Green laver
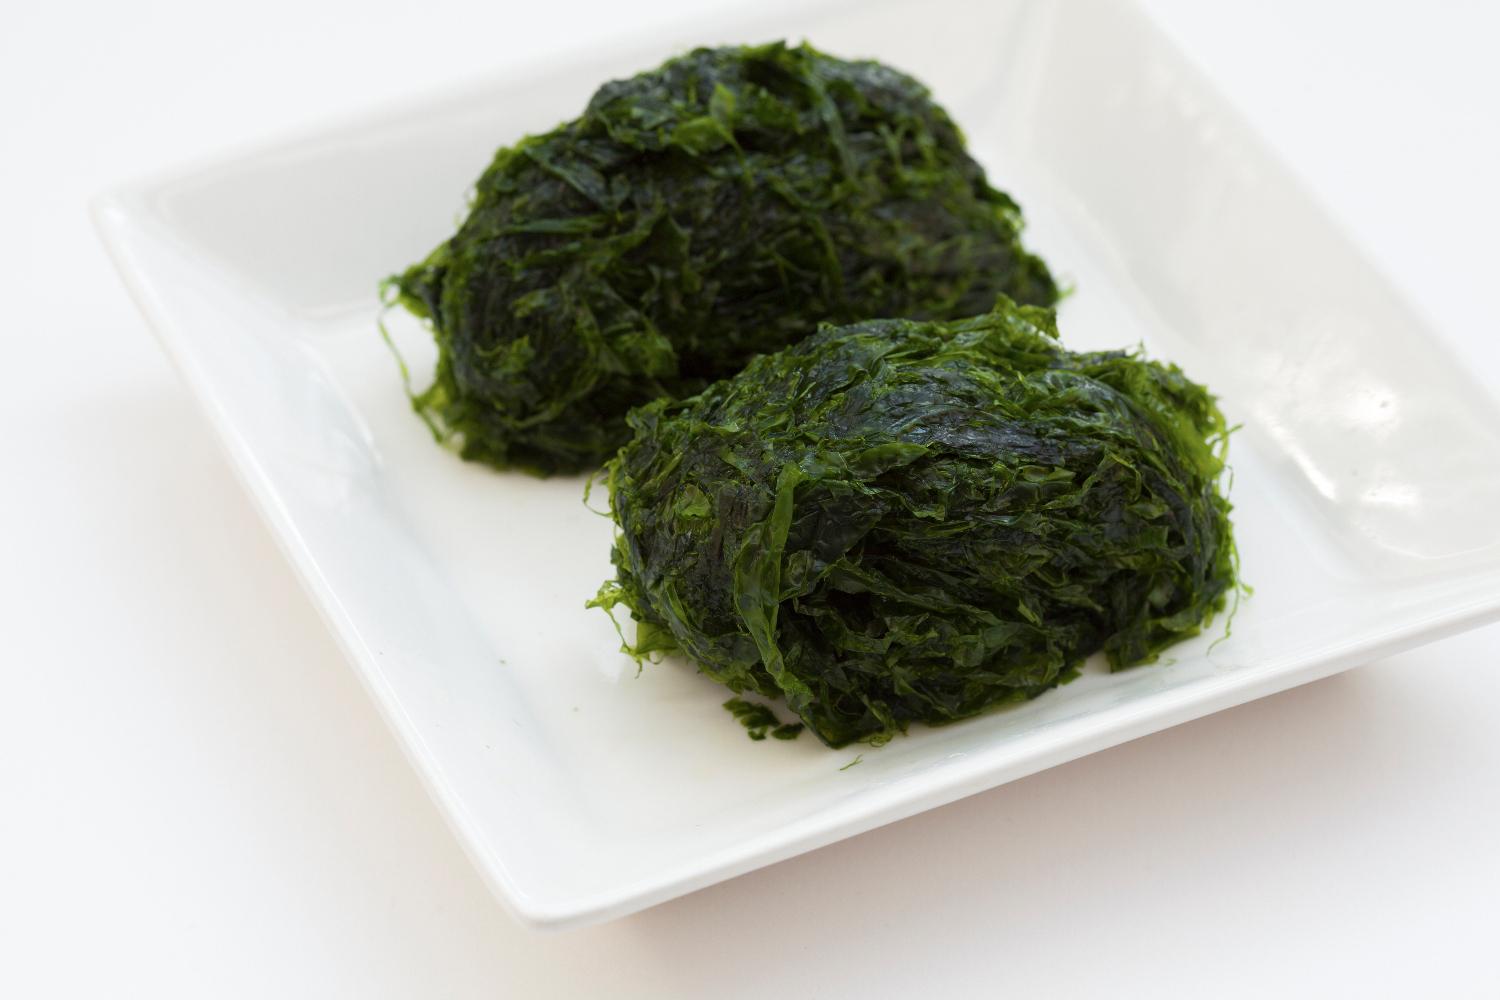
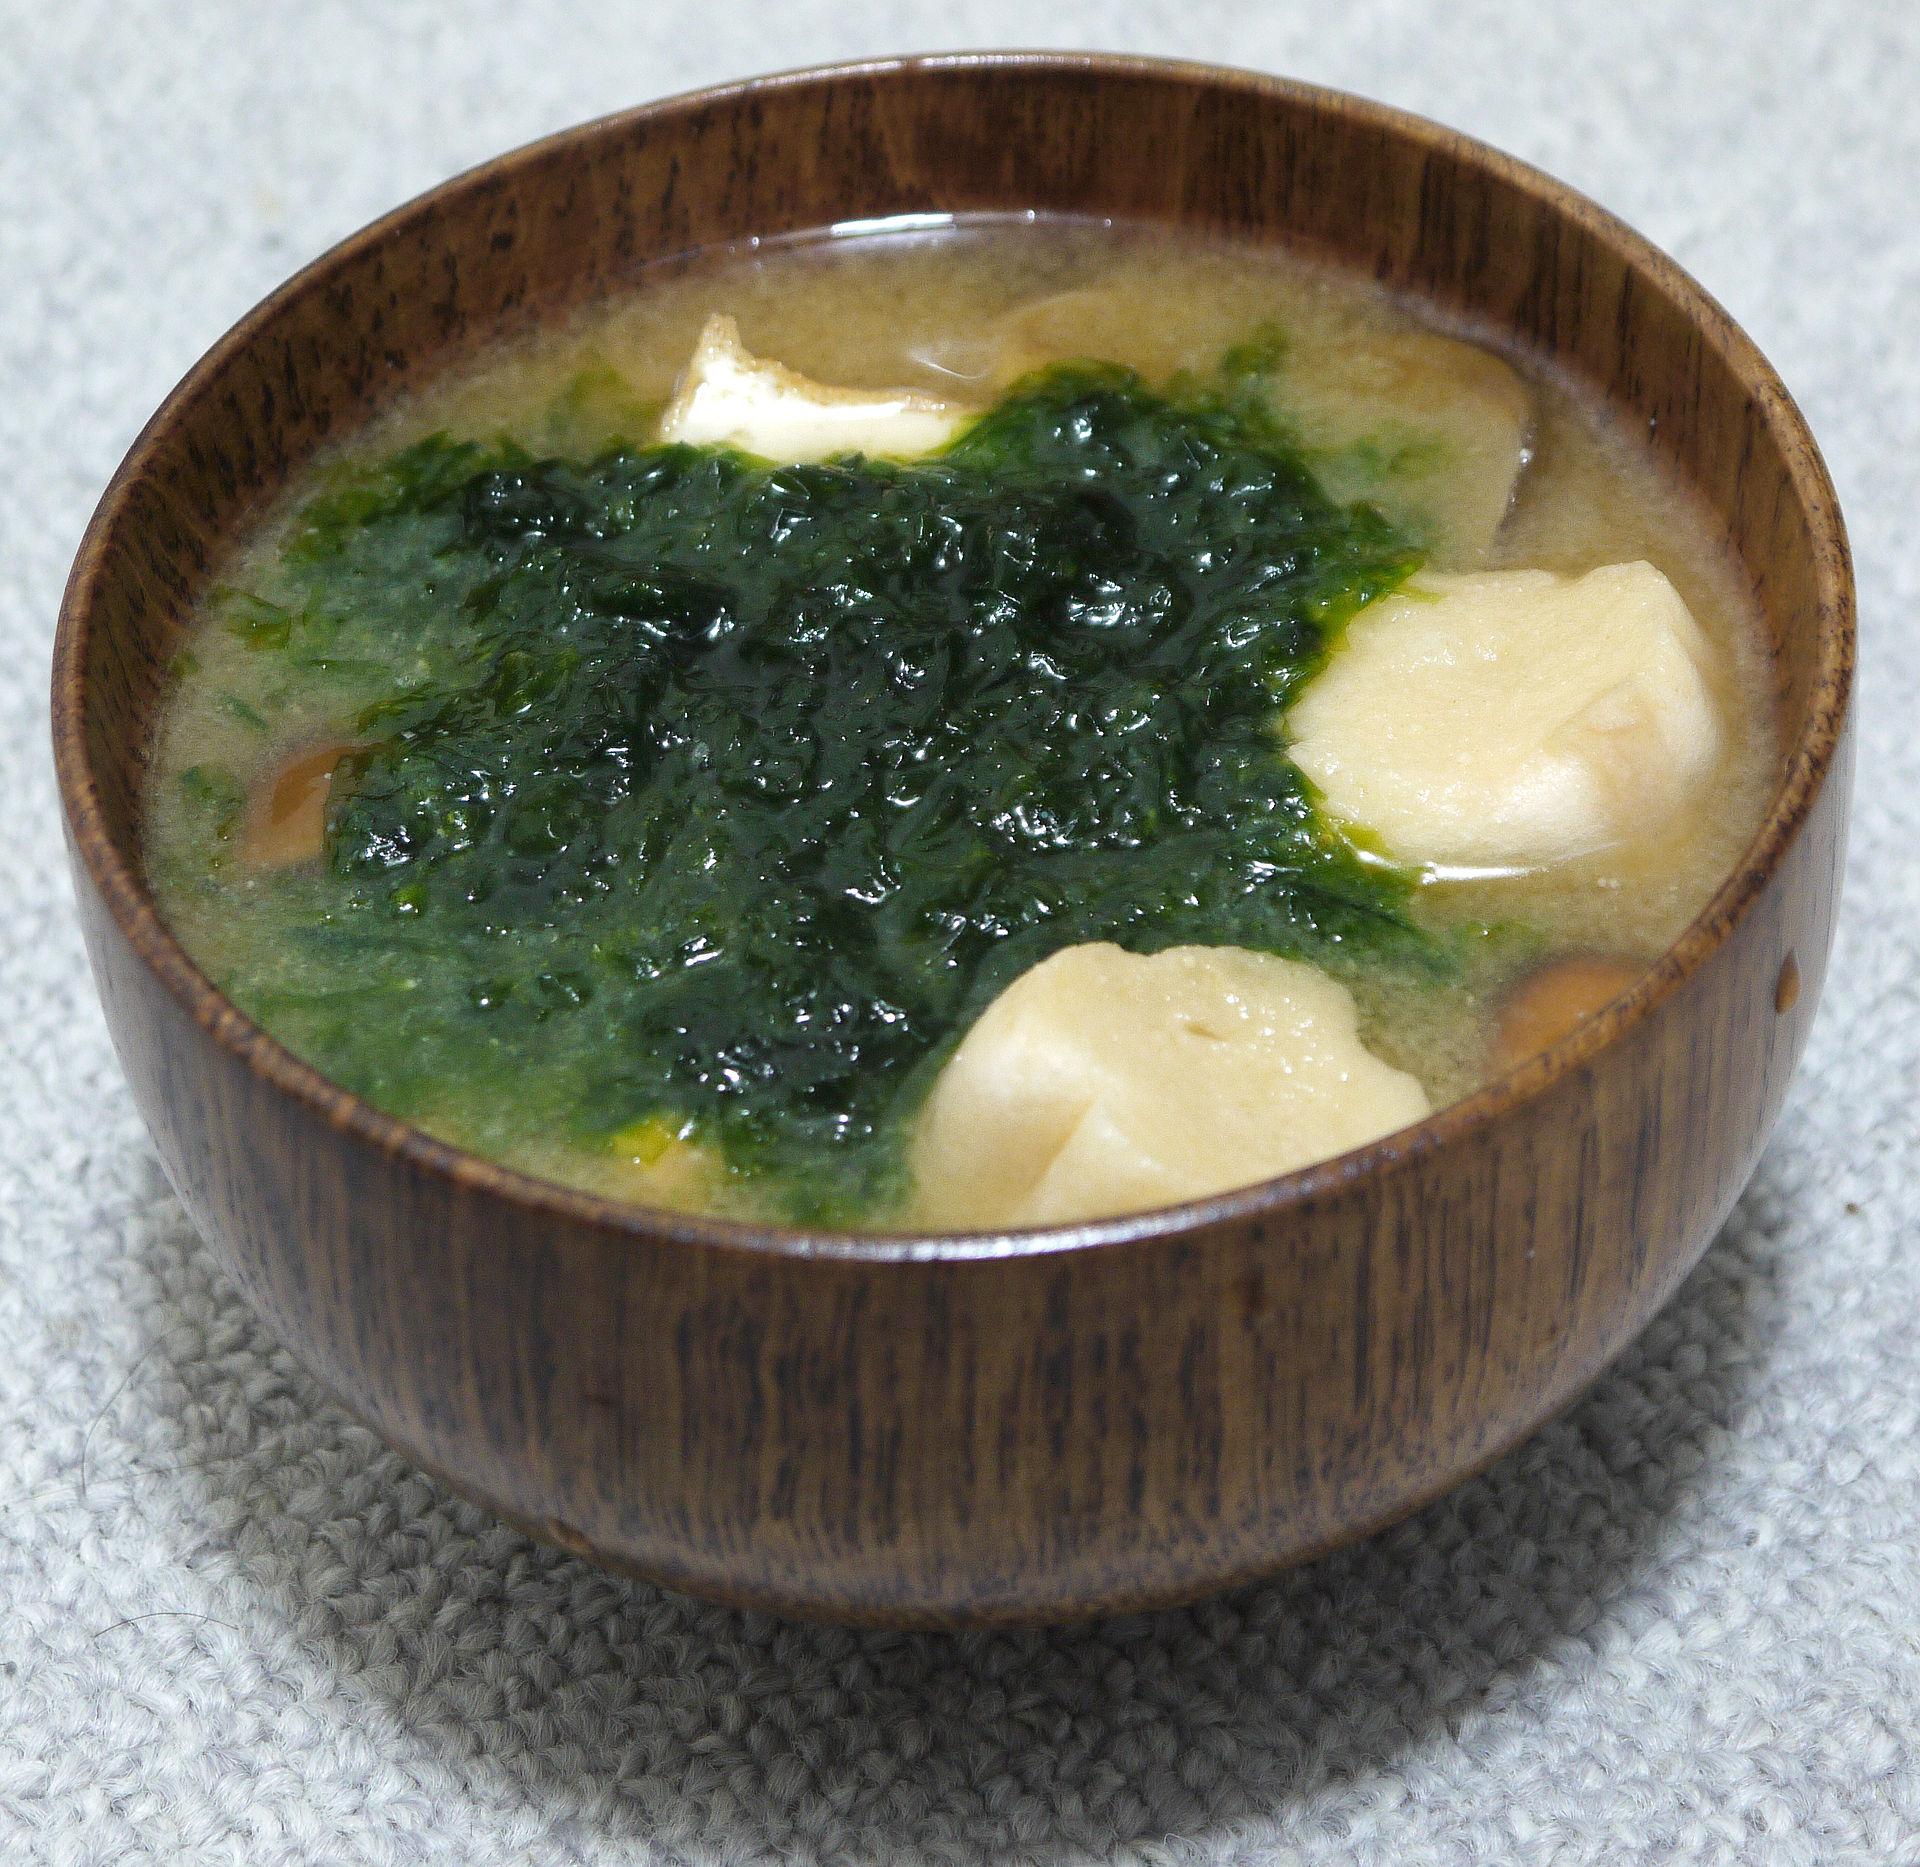
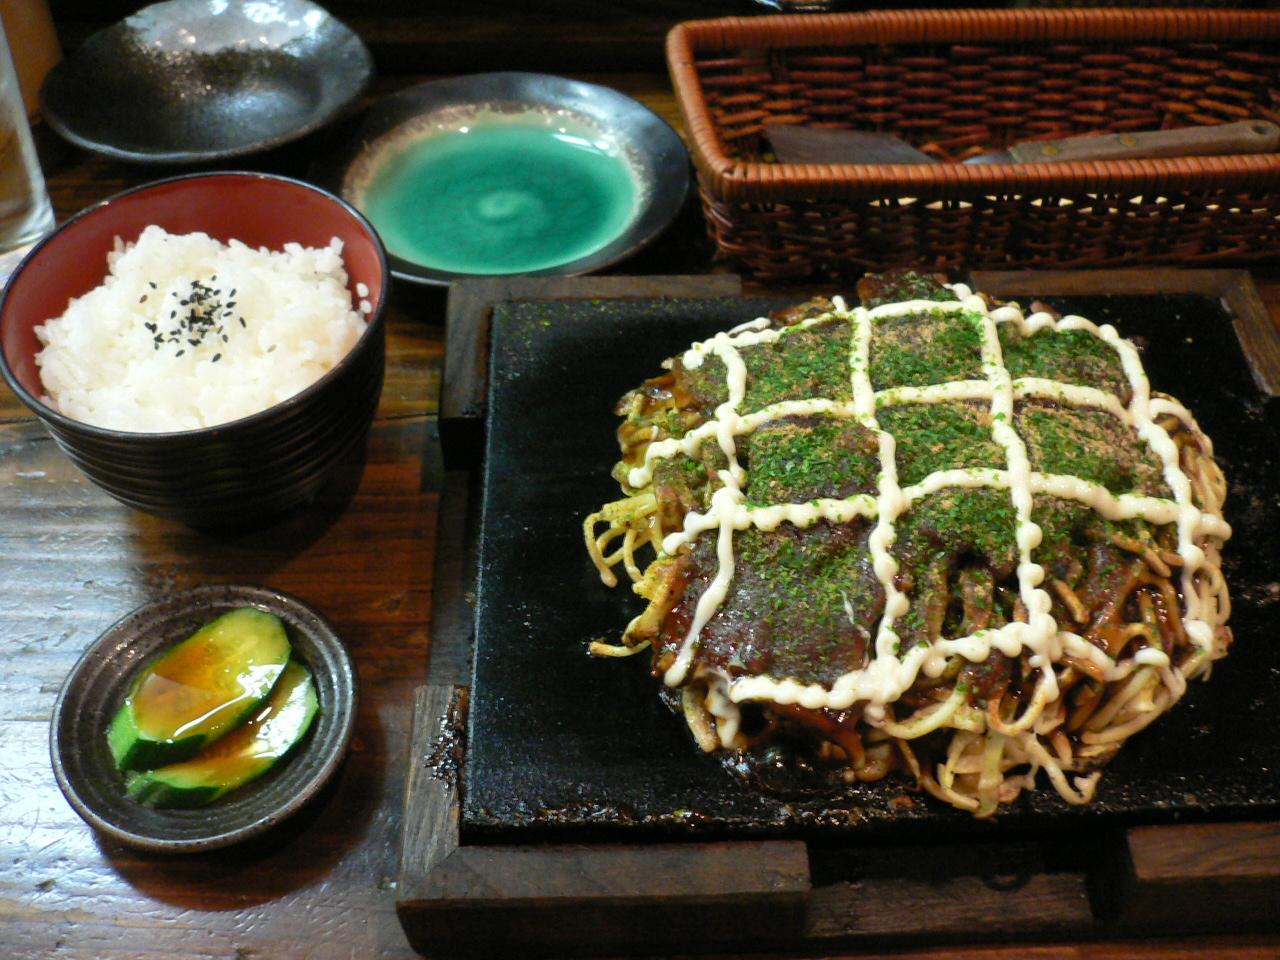
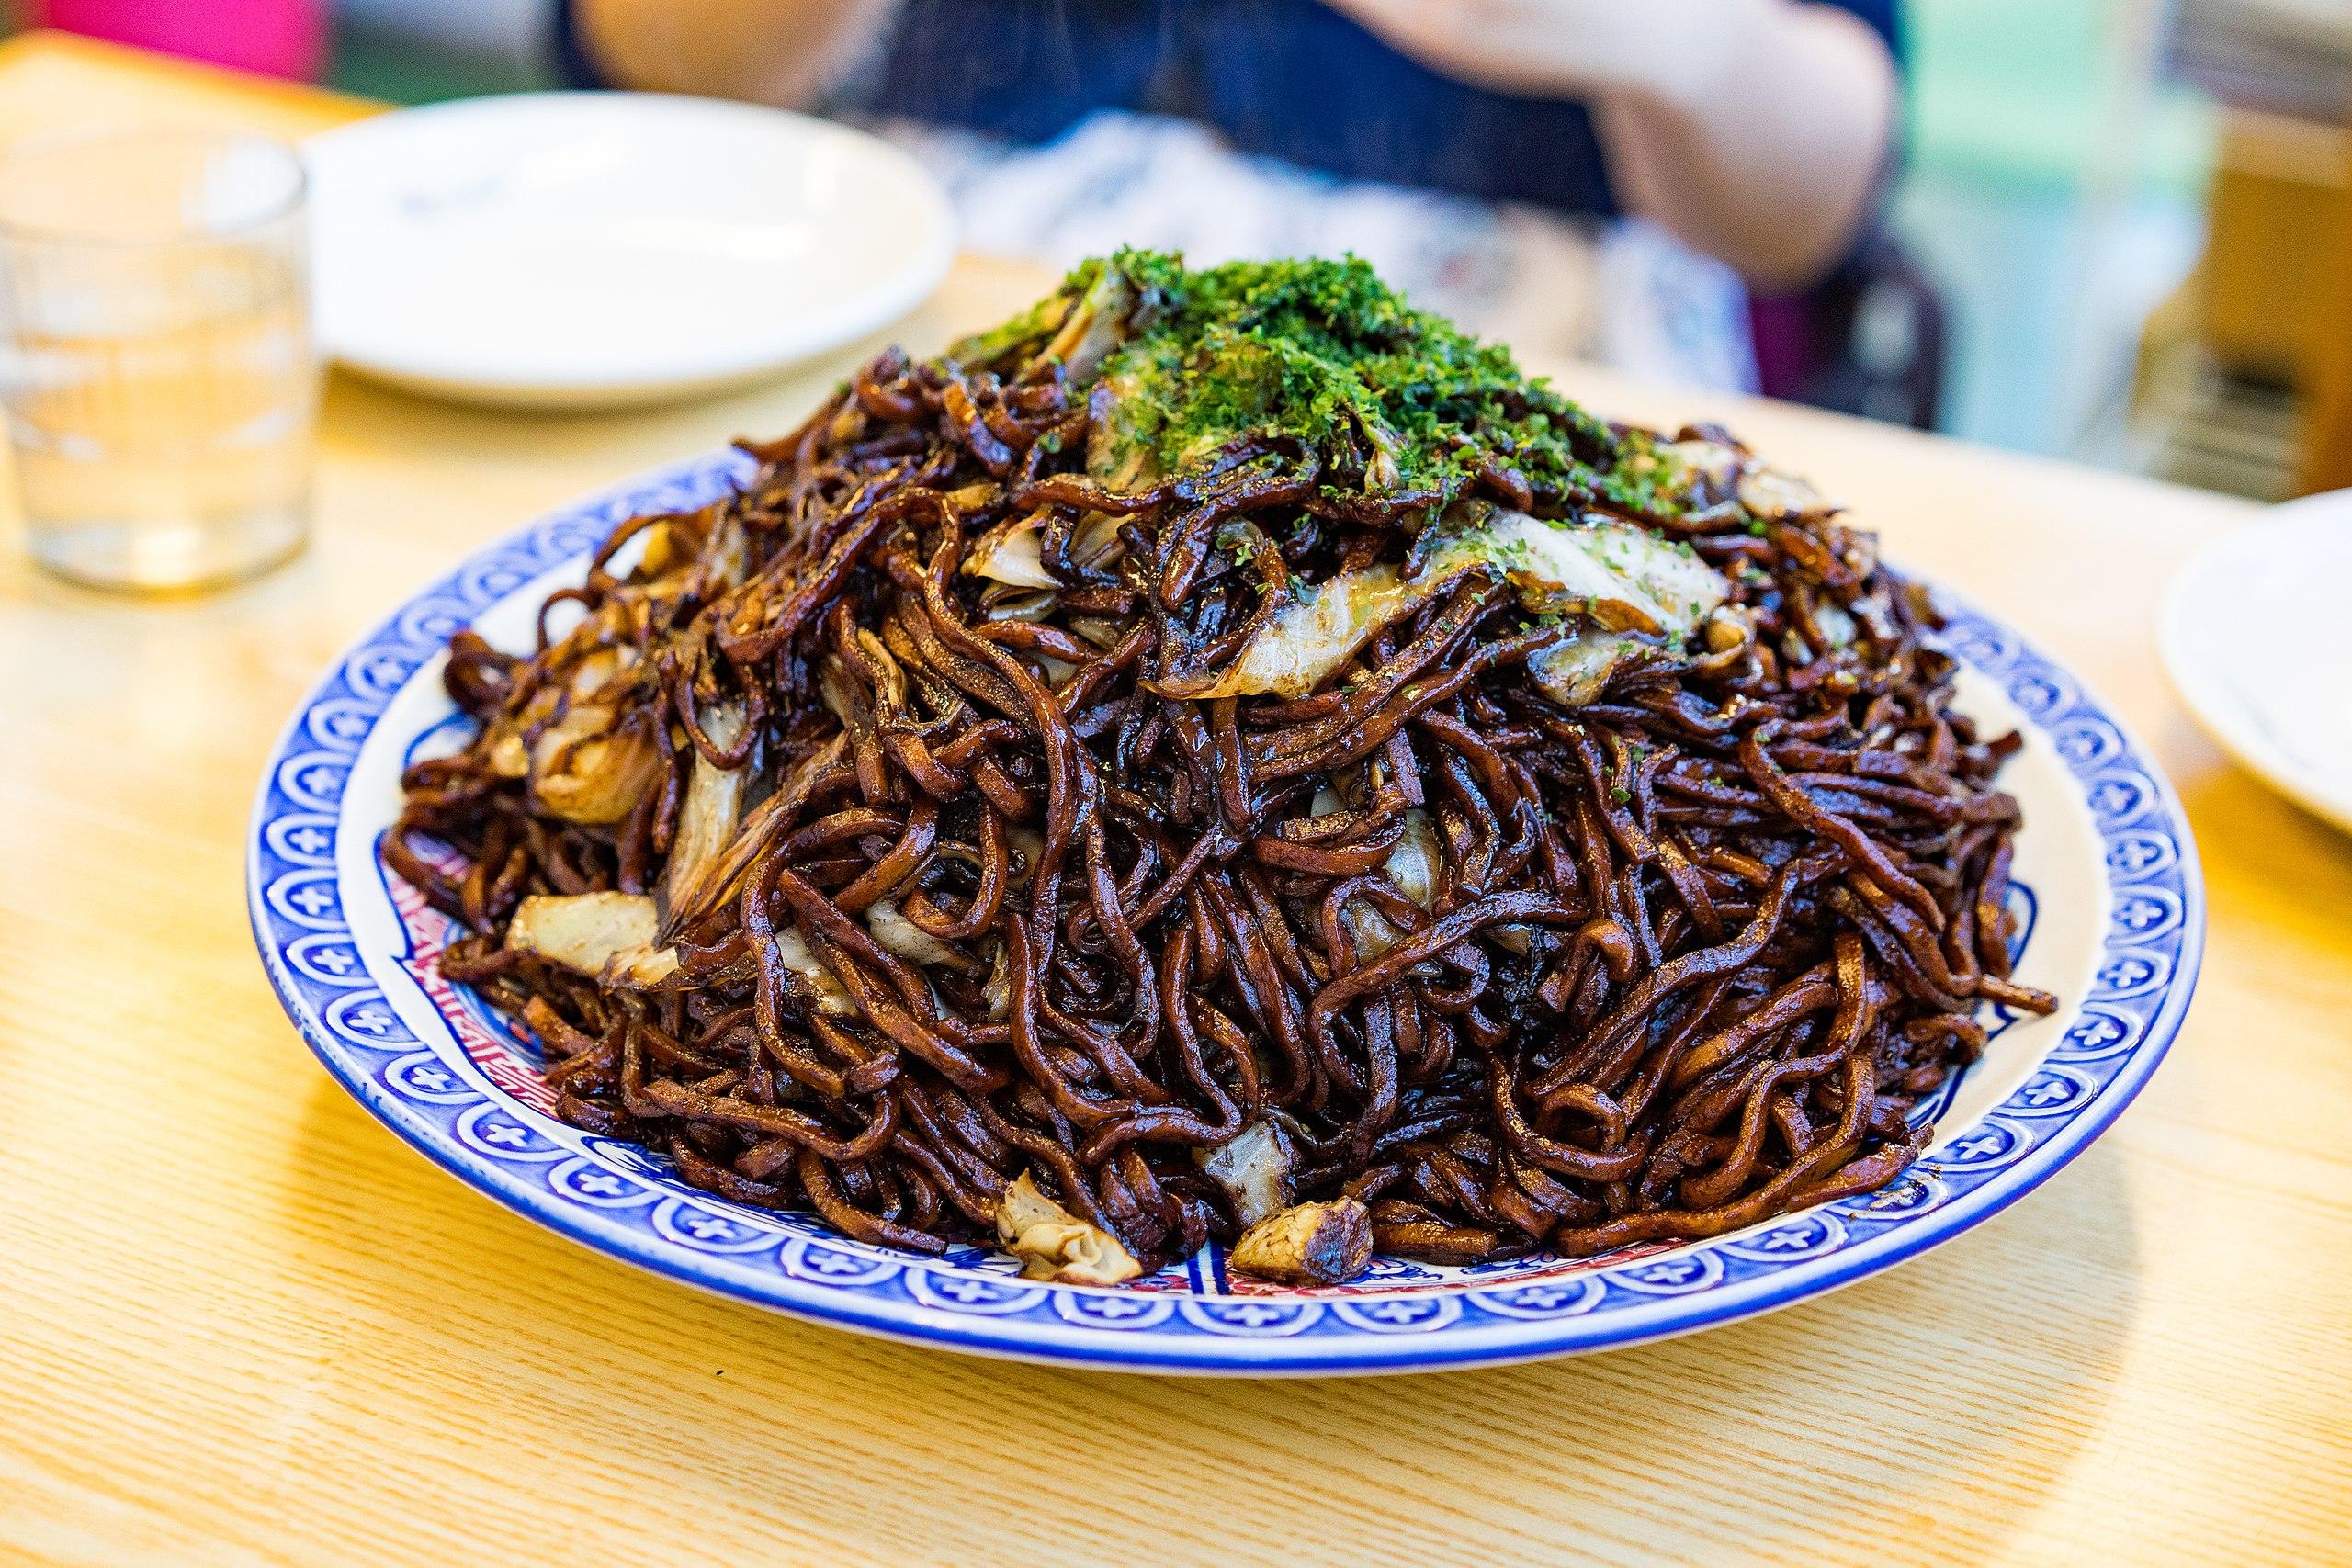
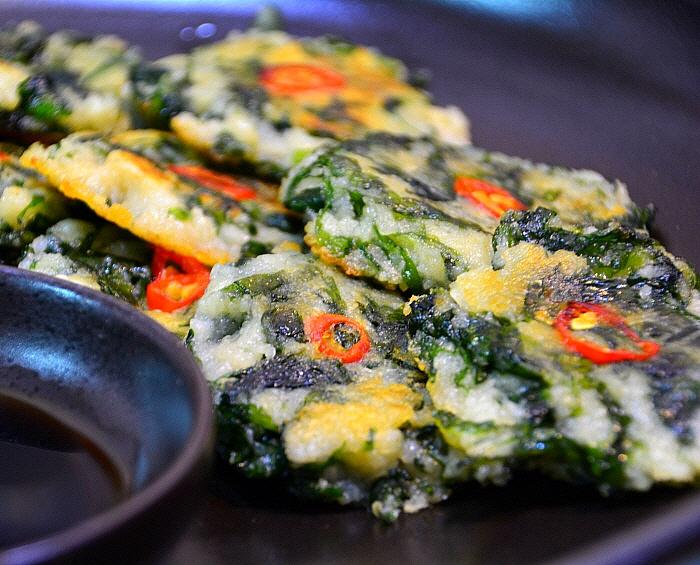
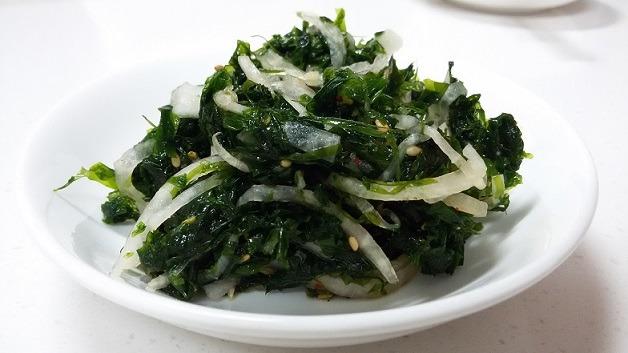
Also known as:
ar - Arabic: المرحضة الخضراء
bjn - Banjar: Aonori
cs - Czech: Aonori
da - Danish: Tarmtang
de - German: Aonori
es - Spanish: Aonori
eu - Basque: Aonori
fa - Persian: آئونوری
fr - French: Aonori
id - Indonesian: Aonori
ja - Japanese: アオノリ
ko - Korean: 파래
ms - Malay: Aonori
ro - Romanian: Aonori
th - Thai: อาโอโนริ
uk - Ukrainian: Аонорі
zh - Chinese: 青海苔
Category: seaweed (seaweed)
Cuisine: Japanese
Associated cuisines: Japanese
Area: Japan
Countries: Japan
Region: Eastern Asia, , , ,
The dish is a type of edible green seaweed, including species from the genera Monostroma and Ulva (Ulva prolifera, Ulva pertusa, Ulva intestinalis)